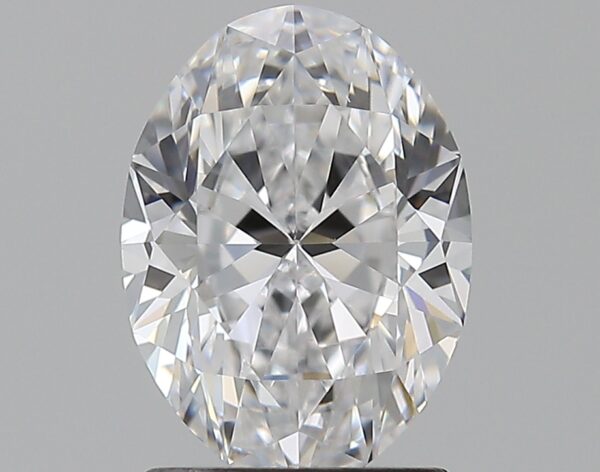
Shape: oval
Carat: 1.51
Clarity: VS1
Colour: D
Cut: EX
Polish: EX
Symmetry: EX
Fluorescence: N
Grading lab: GIA
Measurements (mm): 8.7 x 6.36 x 4.06